José Carlos Rodrigues

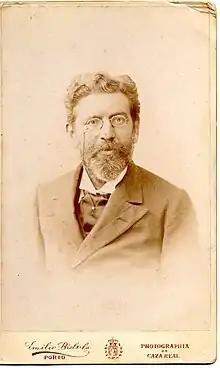
Photograph of Jose Carlos Rodrigues (1844-1922)

He was born in Cantagallo in the province of Rio de Janeiro, the son of a farmer with extensive coffee estates manned by slaves. After inheriting from an aunt, he freed his slaves before emancipation came about in Brazil. He was educated at the São Paulo Law School, and on one of his rides there was converted to a non-denominational Protestantism by reading a Bible found in a house he stayed in. This gave him both work when he needed it as a young man and an absorbing subject of study in his old age.